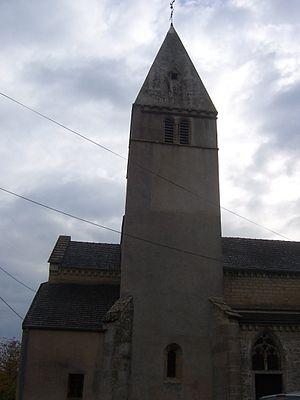
Eglise de Marcilly-lès-Buxy
Marcilly-lès-Buxy est une commune française située dans le département de Saône-et-Loire en région Bourgogne-Franche-Comté.